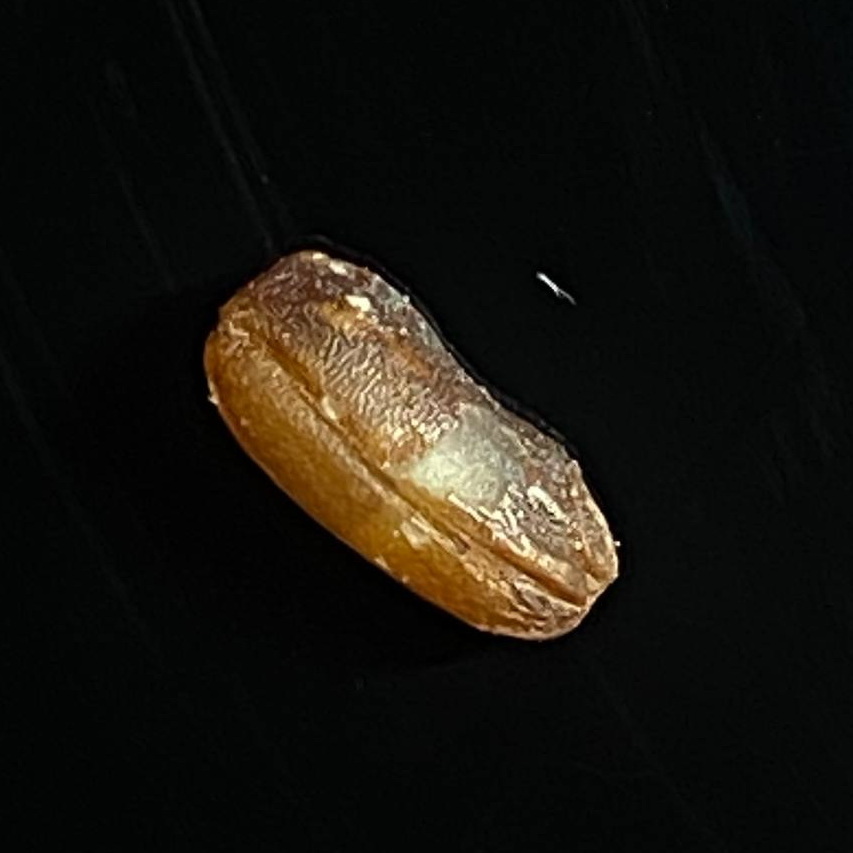
Rice variety: Lal_Biroi